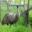
Label: bird